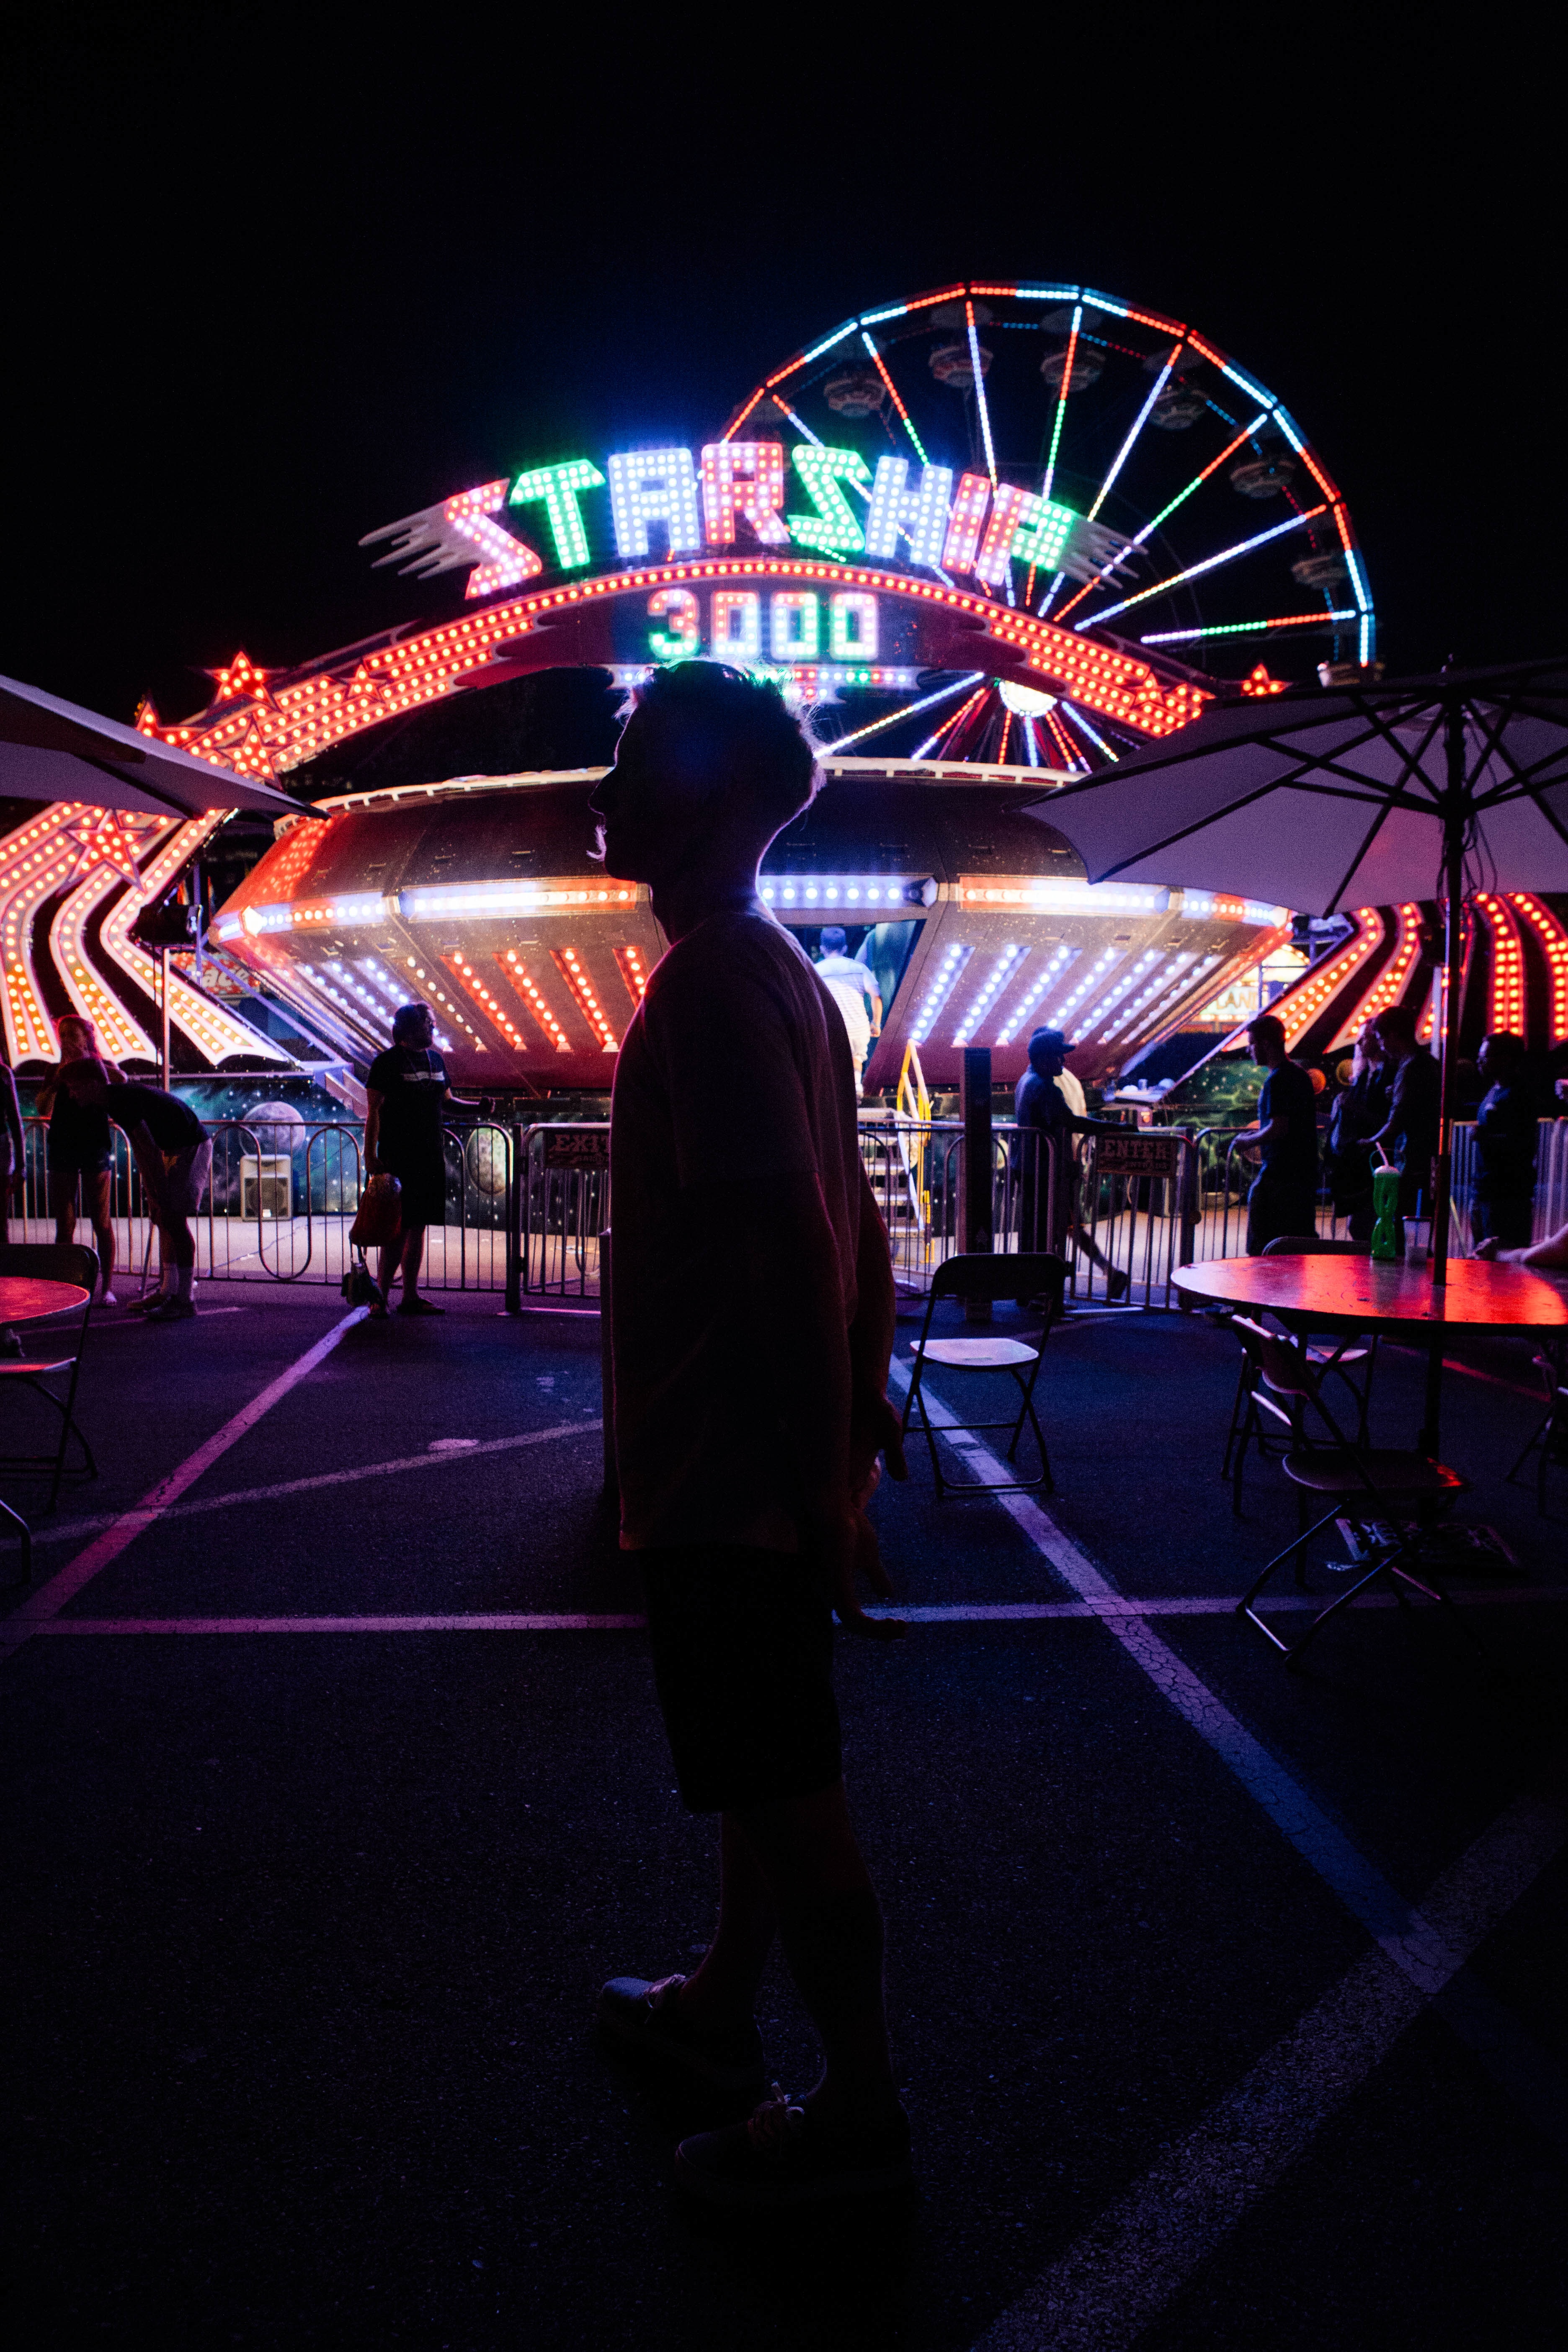
night, amusement park